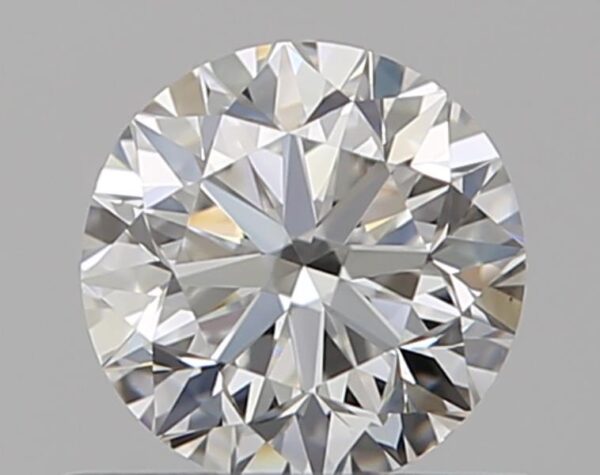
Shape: round
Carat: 0.5
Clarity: VS1
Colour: F
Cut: VG
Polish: EX
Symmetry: VG
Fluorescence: F
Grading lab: GIA
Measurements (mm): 4.93 x 4.98 x 3.18